Finn River (County Fermanagh and County Monaghan)

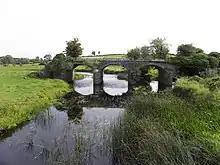
The former Annaghraw Railway Bridge, as photographed from Annaghmullin Bridge. The Finn River can be seen flowing under the ruined bridge, with County Fermanagh on the left and County Monaghan on the right. Parts of the river now form a tiny part of the external border of the European Union.

Gortnacarrow Bridge, which was built in the mid-eighteenth century, carries the Cavan Road (also known as 'the Concession Road', part of the A3) over the Finn near Wattlebridge. The bridge at Wattlebridge itself, very near the mouth of the river, carries the Wattlebridge Road (the B533) across the Finn. All these bridges are built of stone.